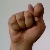
The image shows a hand gesture representing the letter 'T' in Indian Sign Language.